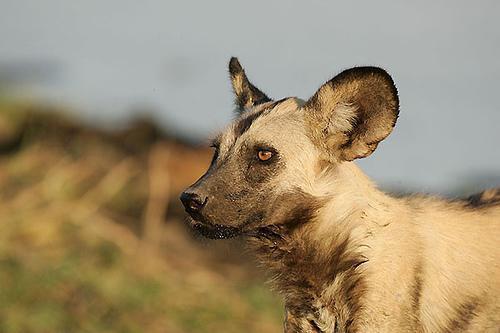
African_hunting_dog